Onoppunai Station

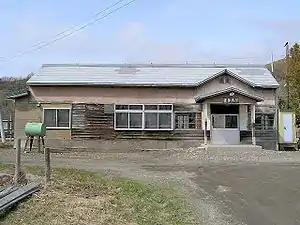
Onoppunai Station

was a railway station located in the town of Horonobe, Hokkaidō, Japan. It was operated by JR Hokkaido. The station was numbered "W68".